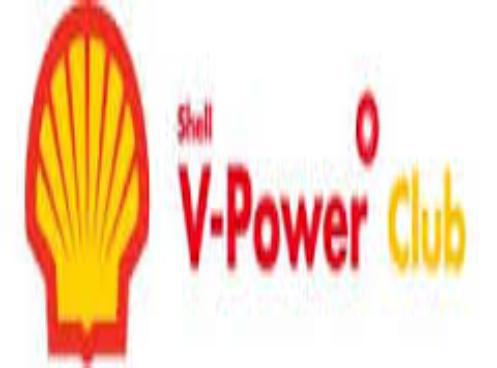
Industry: Transportation